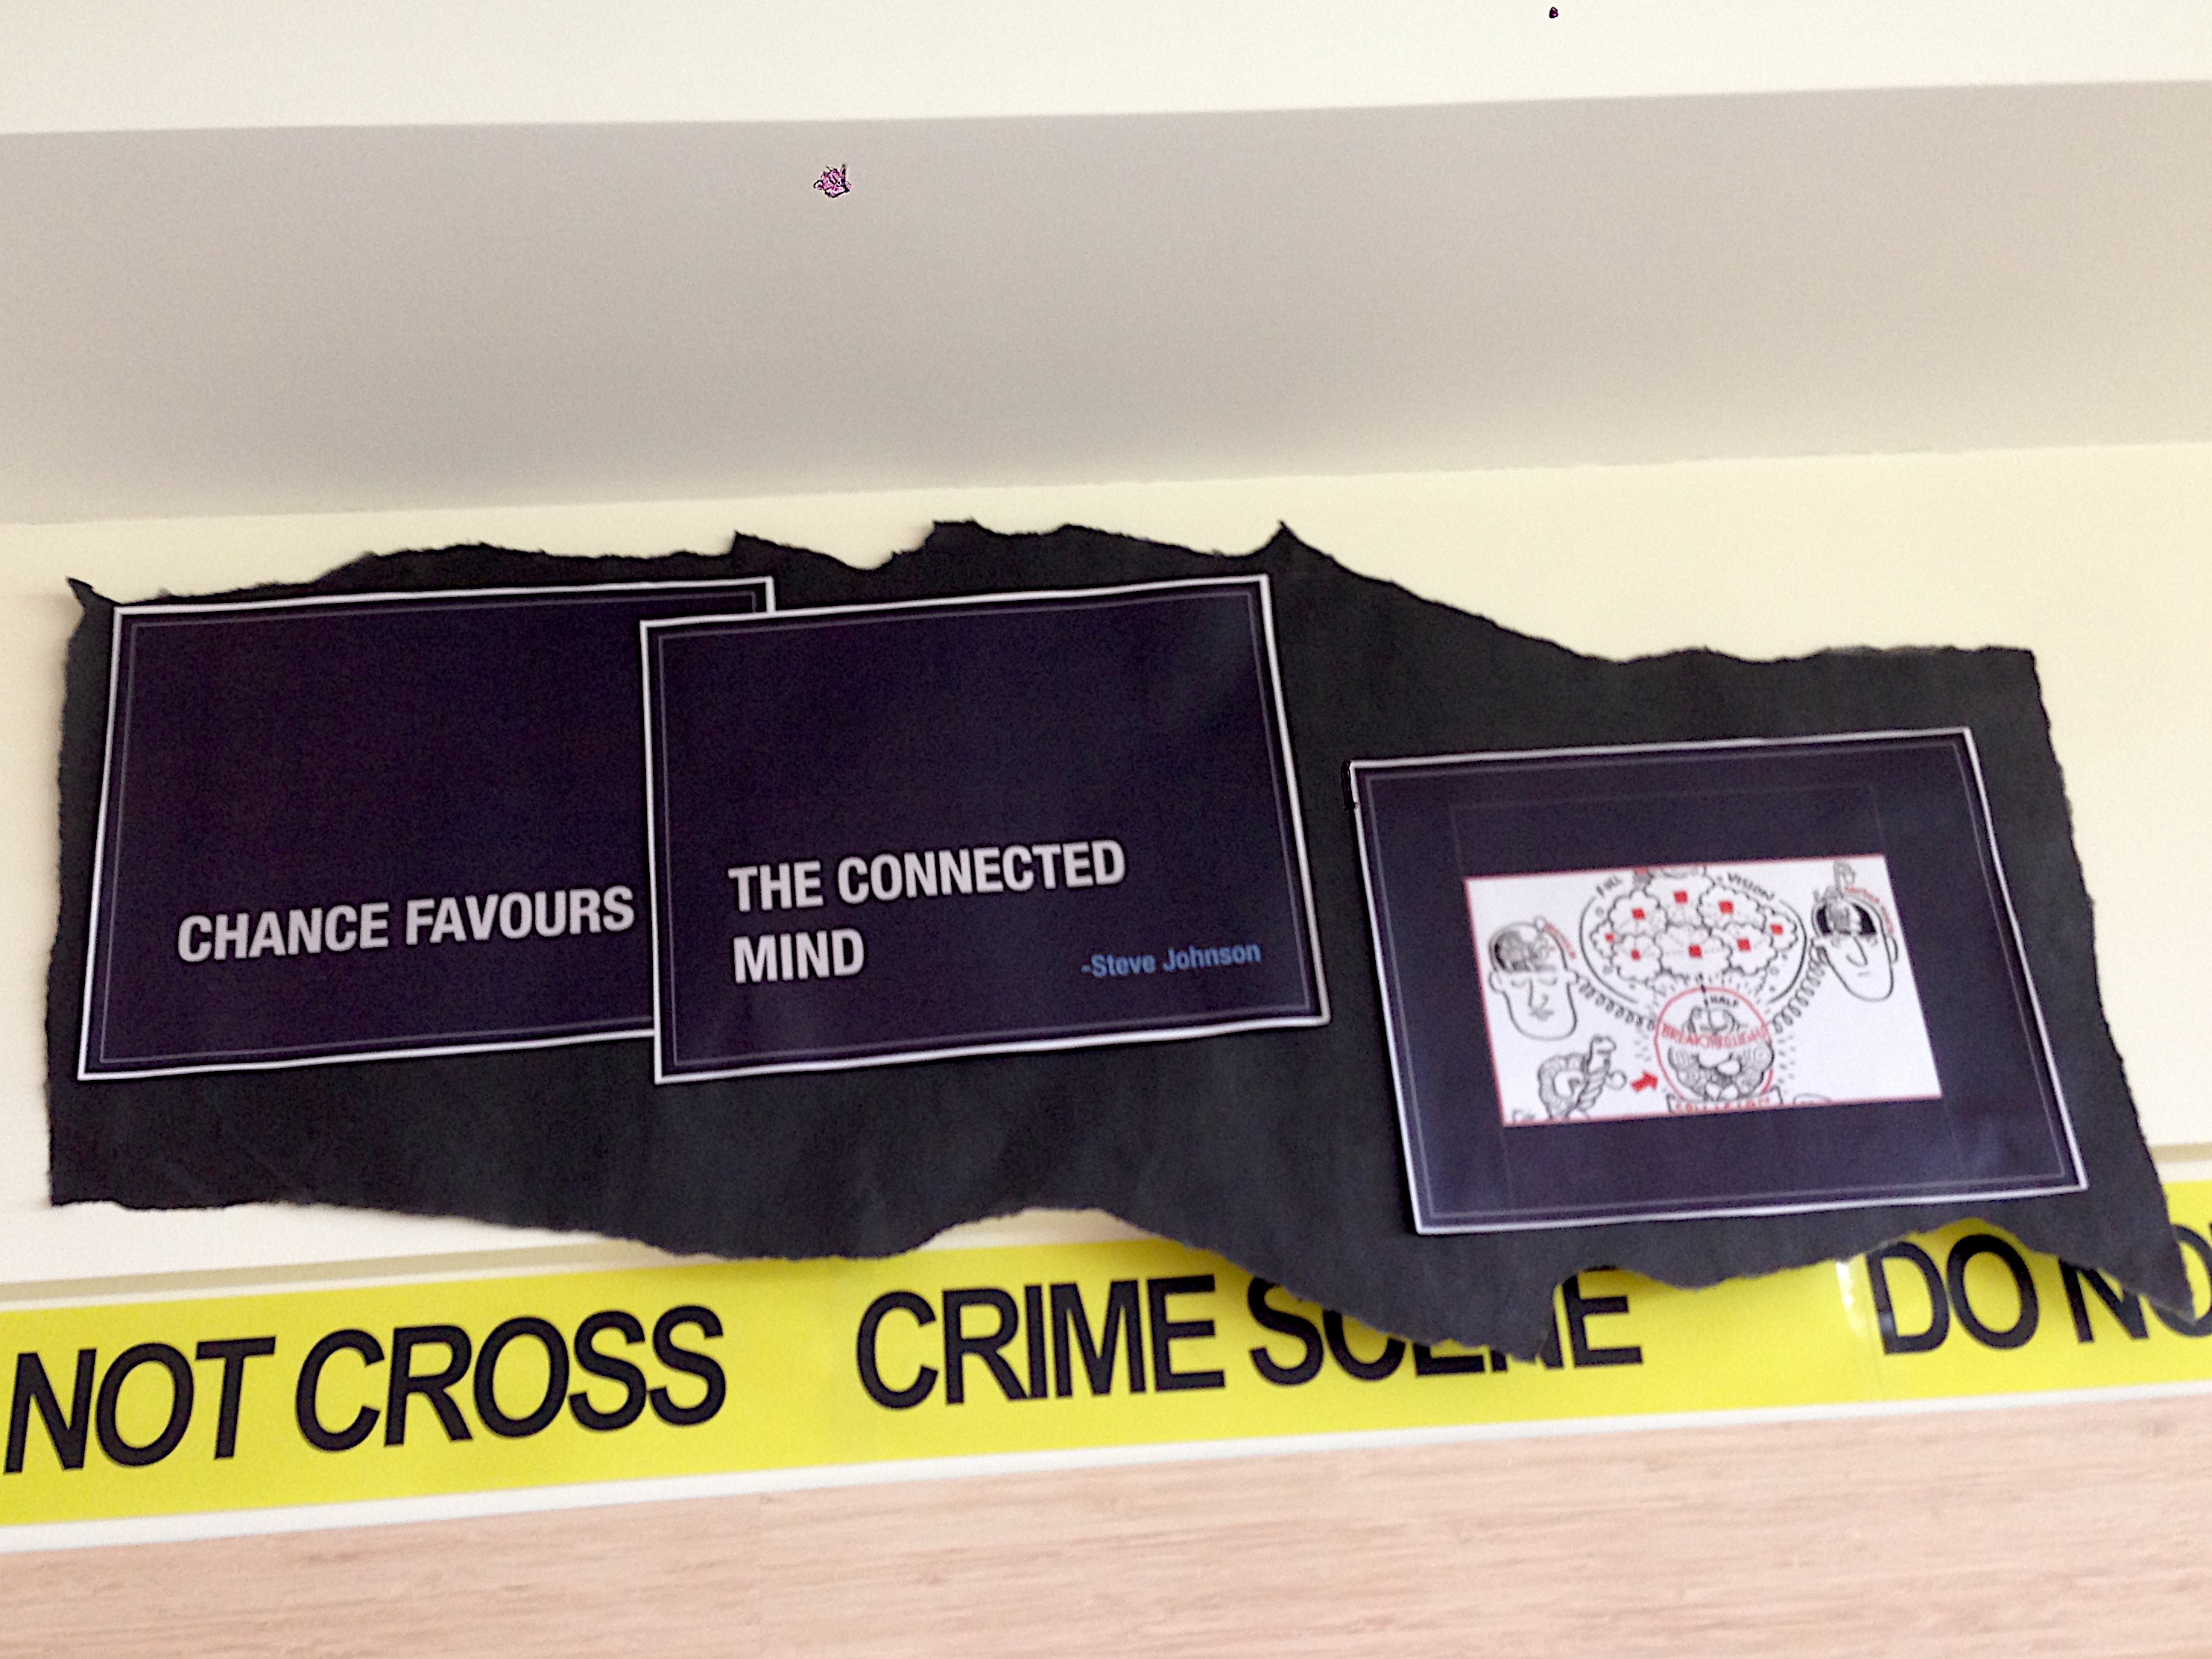
brand, product, picture frame